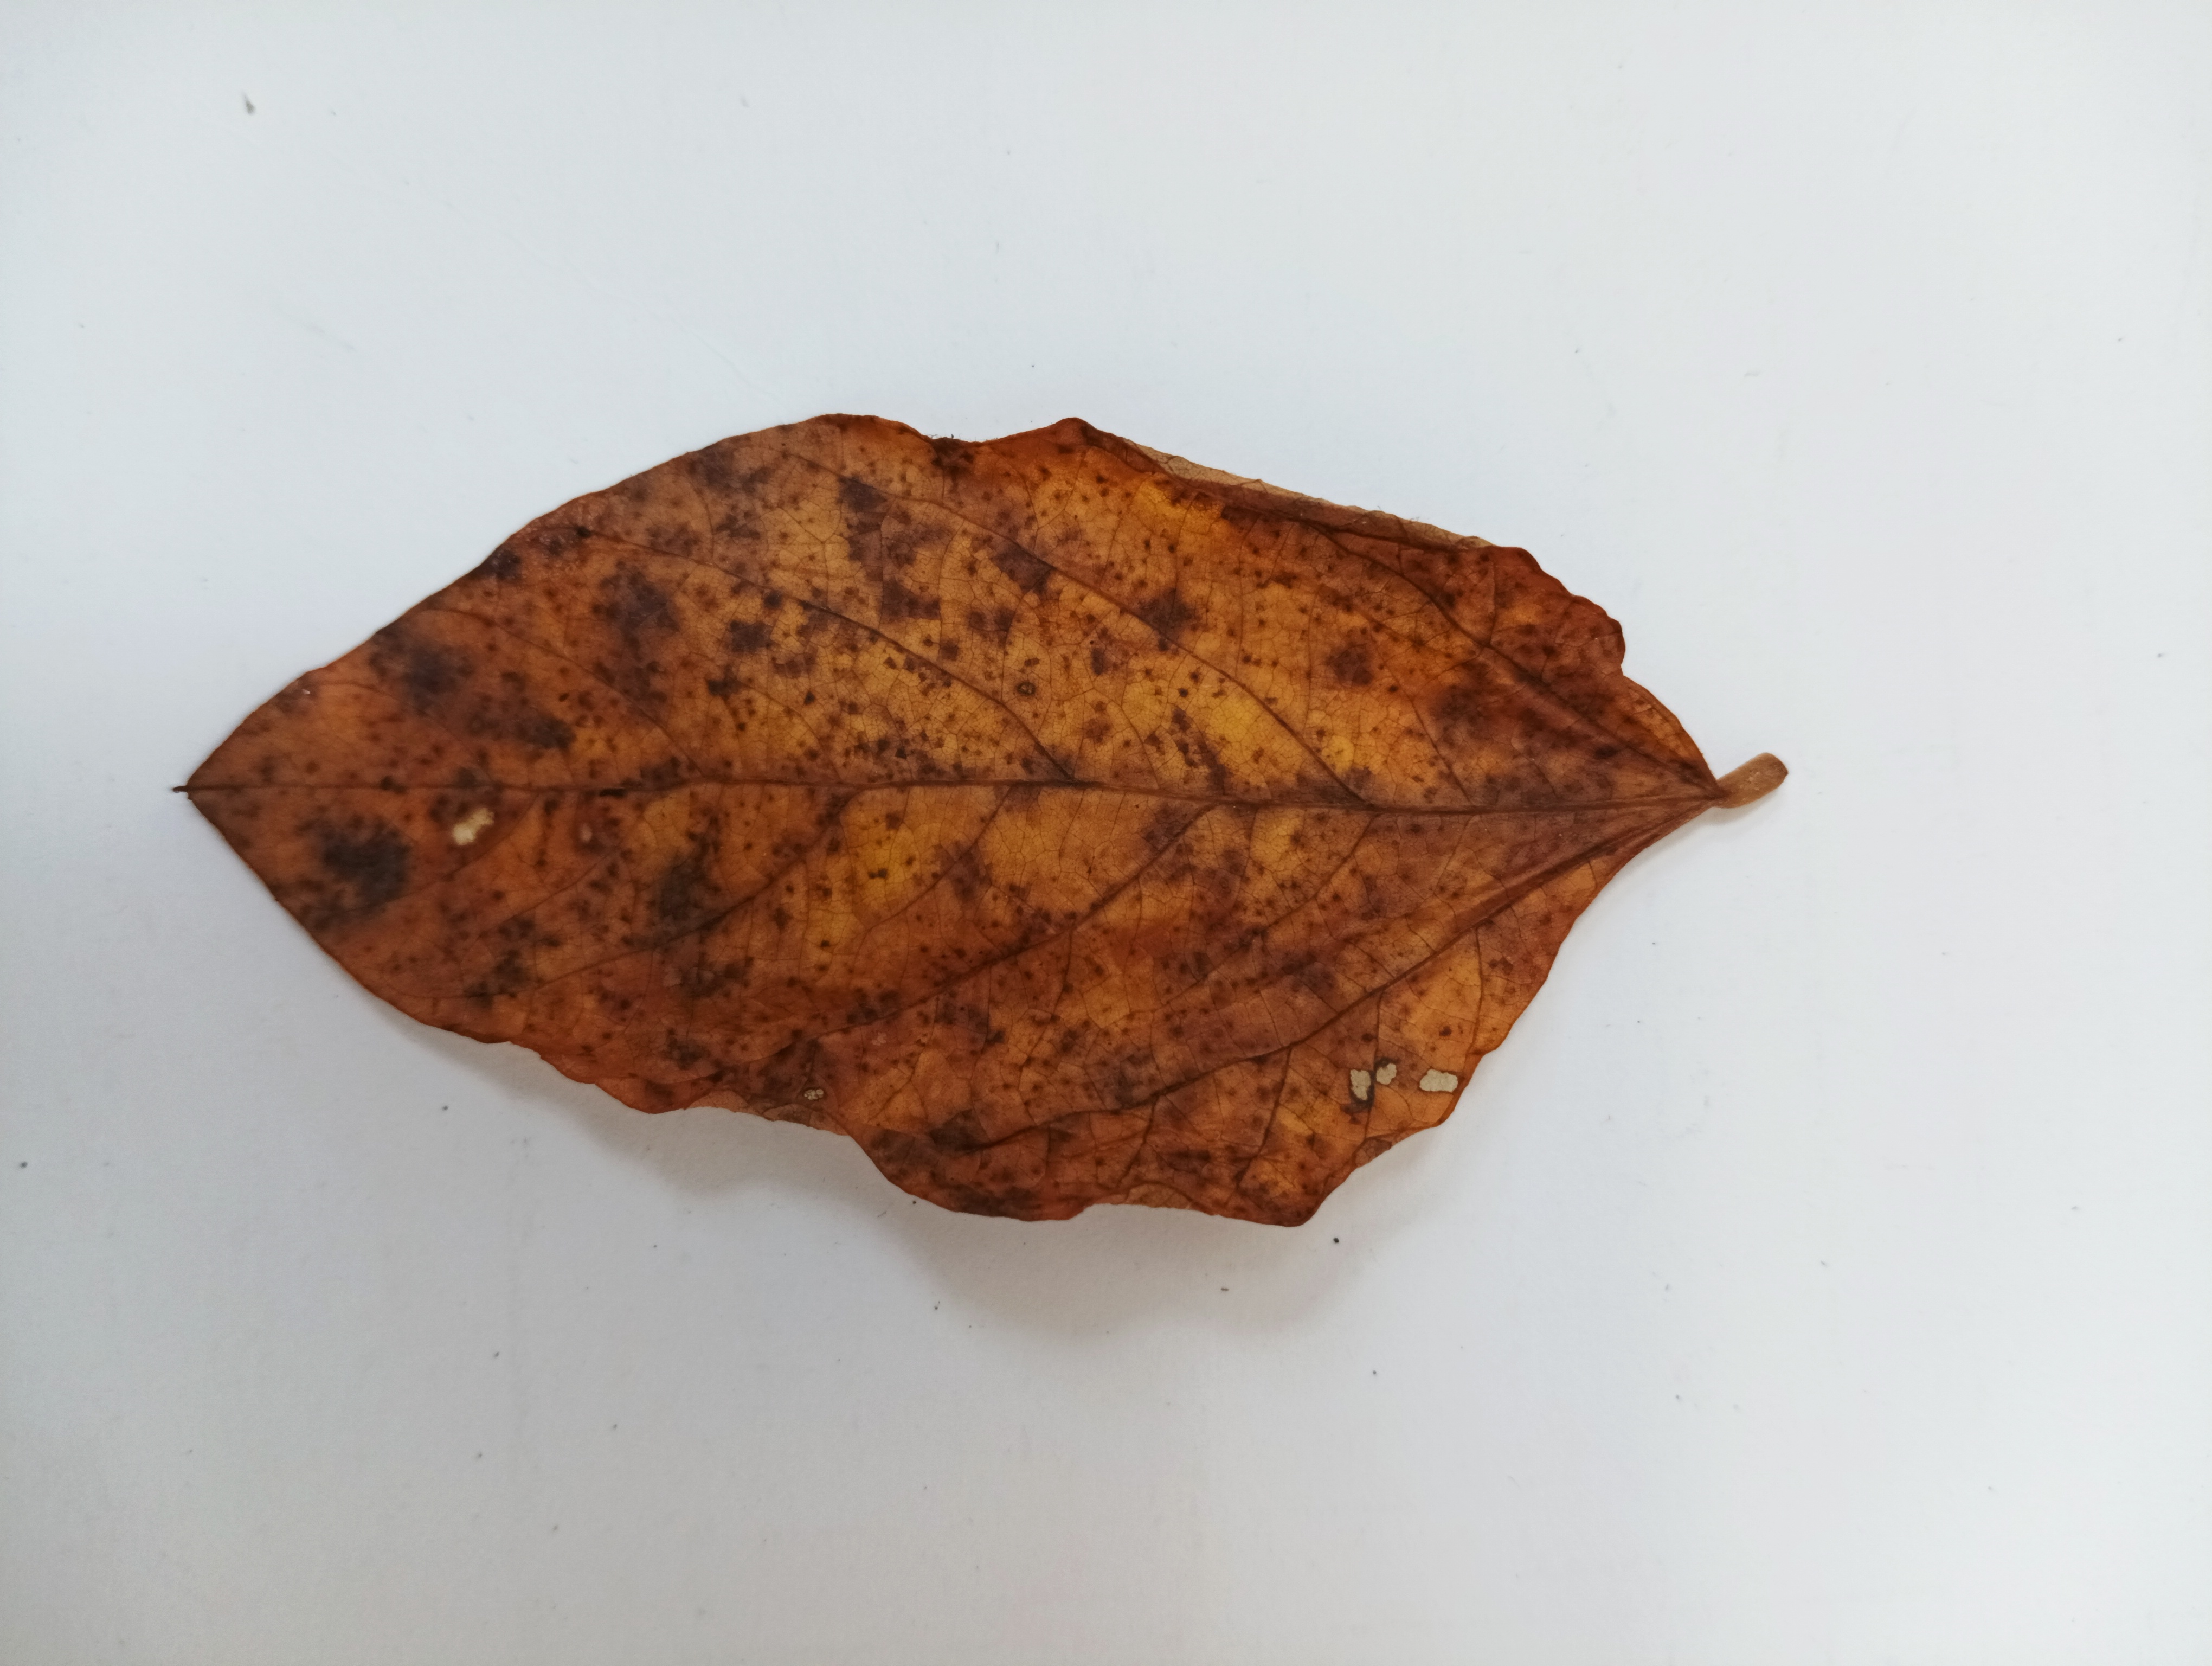
Label: Septoria_Brown_Spot